Muséum d'histoire naturelle de Marseille

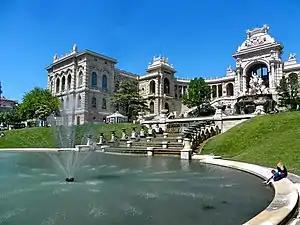

The Muséum d’histoire naturel de Marseille, also known in English as the Natural History Museum of Marseille, is one of the most visited natural history museums in France. It was founded in 1819 by Jean-Baptiste, marquis de Montgrand and Christophe de Villeneuve-Bargemon, prefect of the Bouches-du-Rhône department. It is located in the Palais Longchamp, 4th arrondissement of Marseille, built according to the plans of Henri-Jacques Espérandieu.